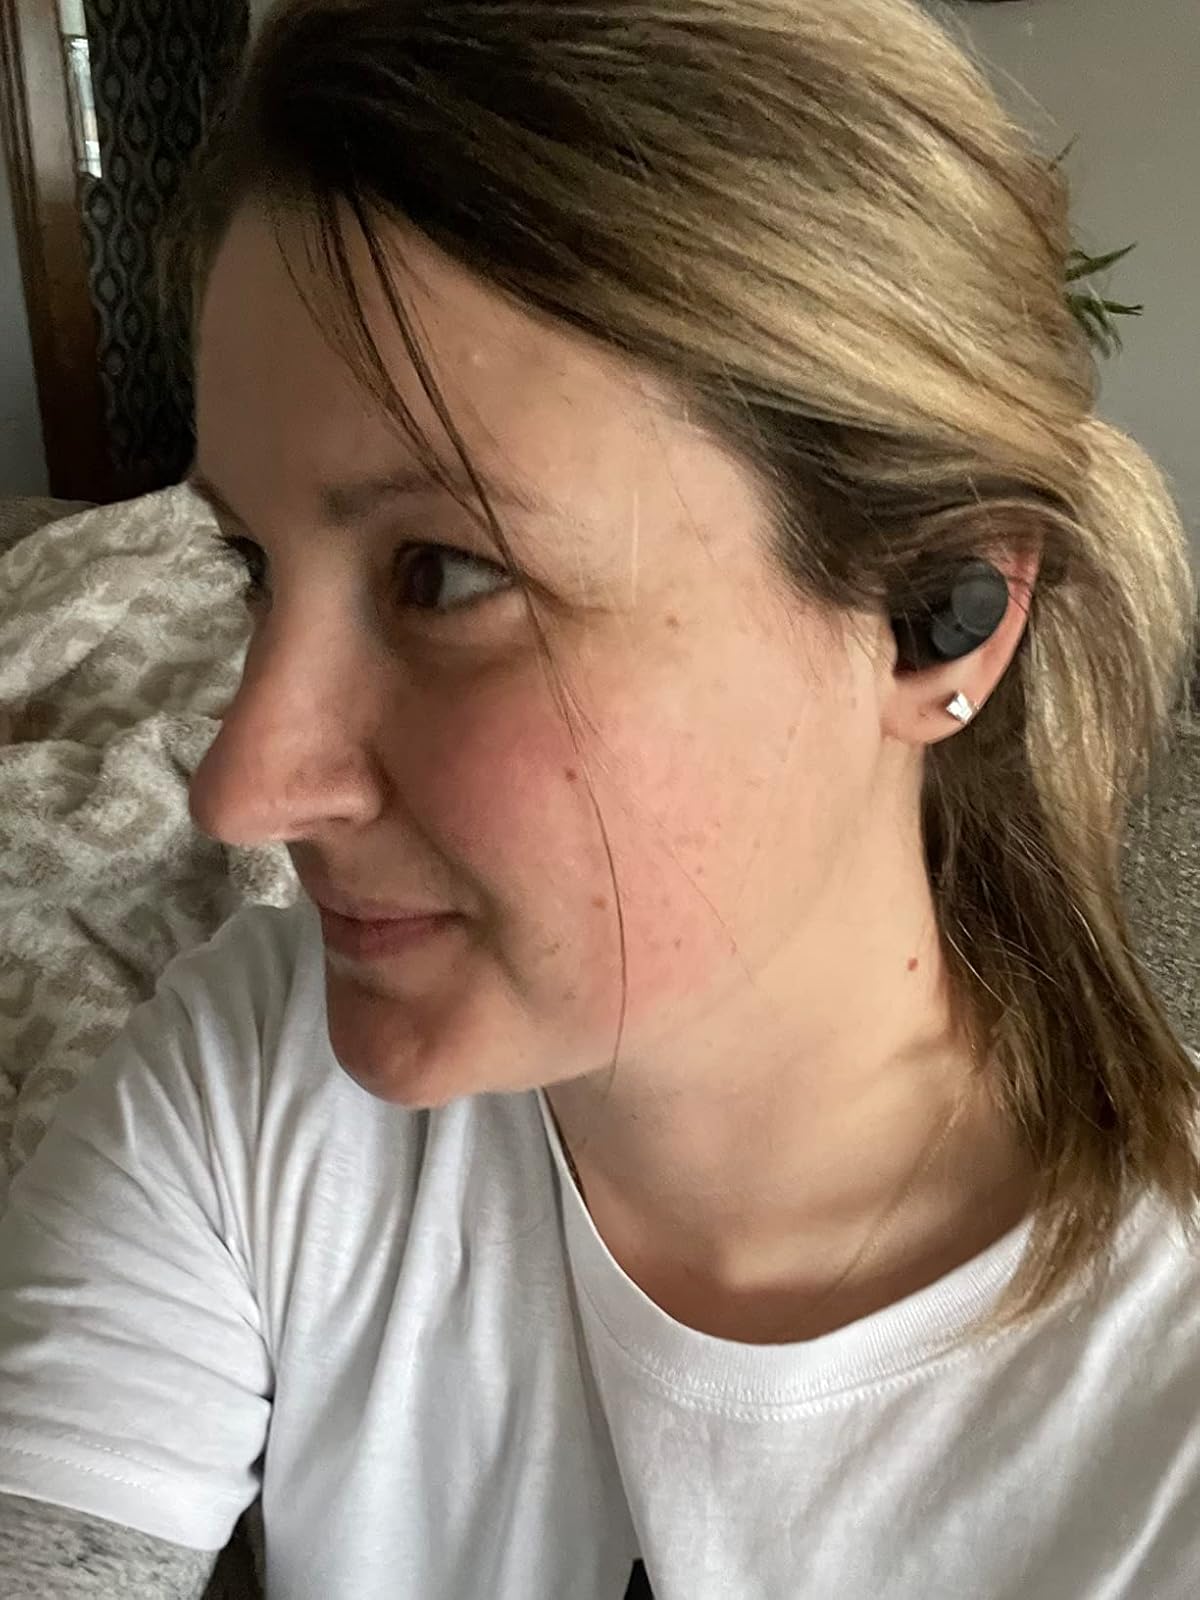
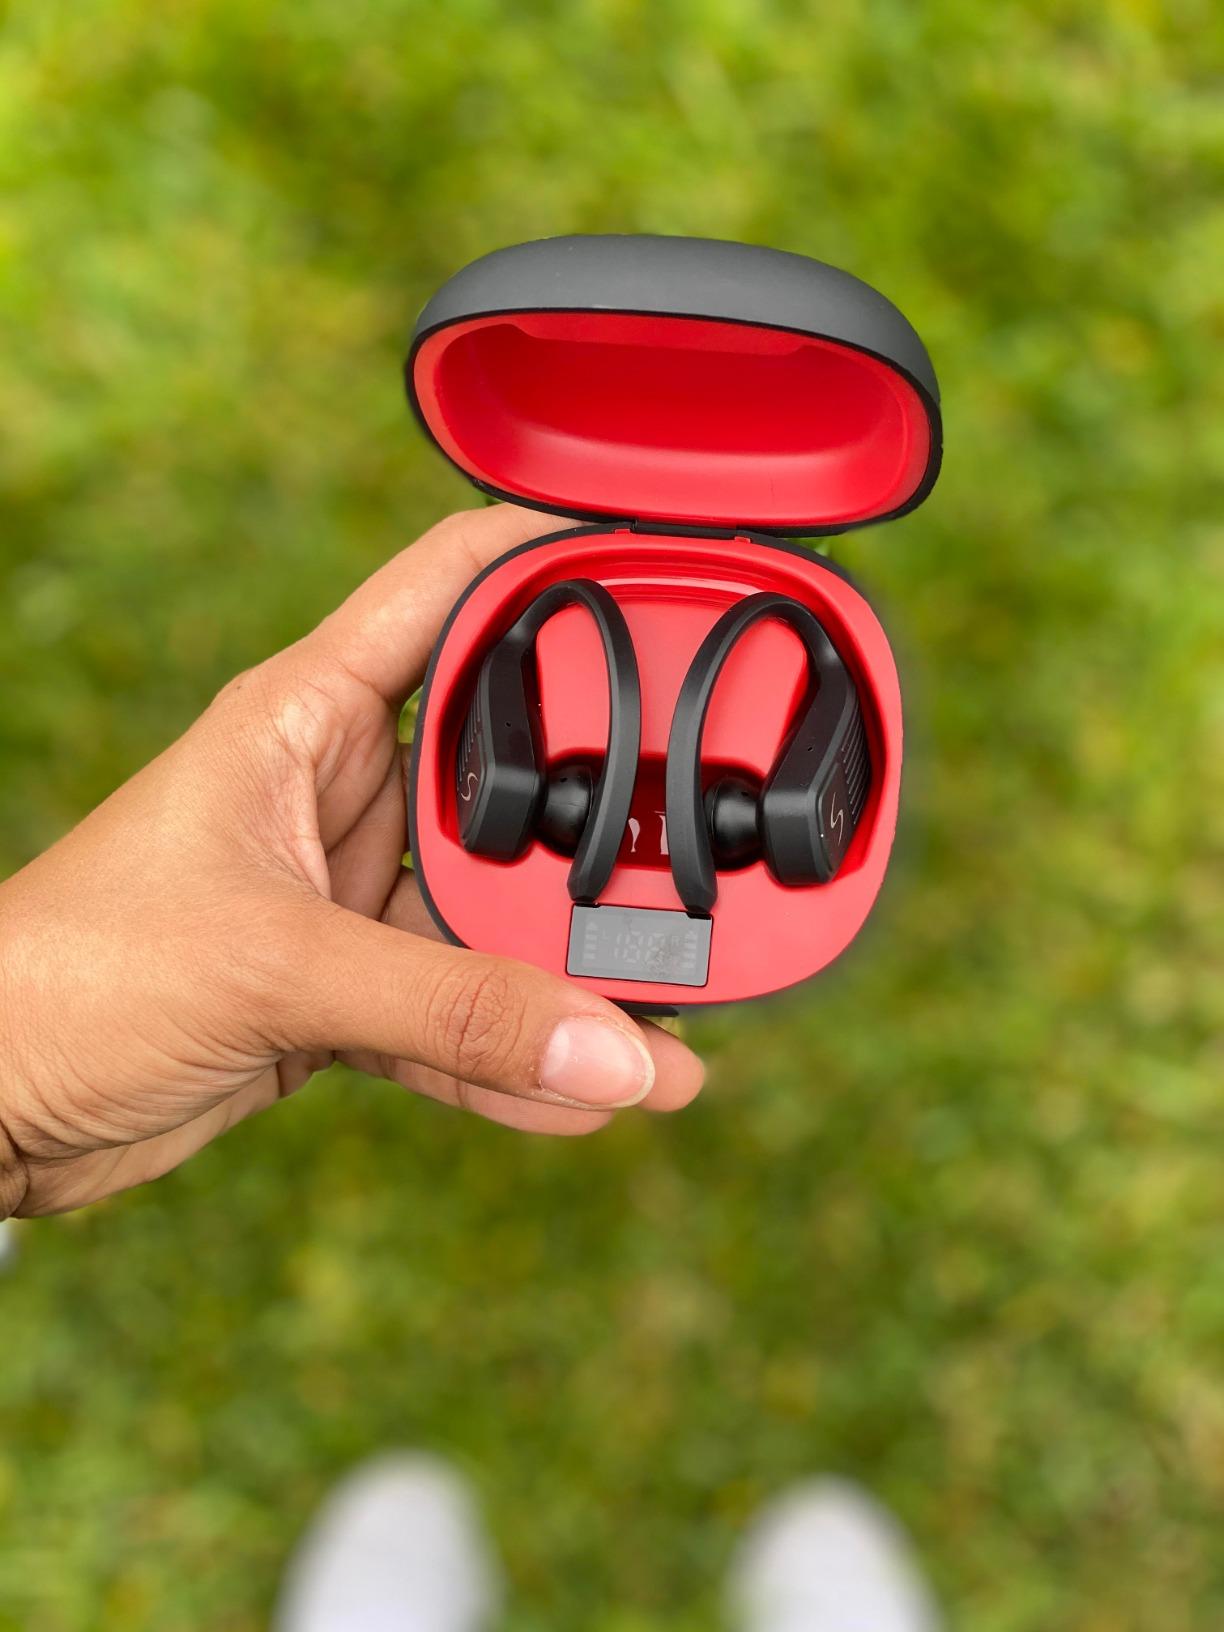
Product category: earbuds
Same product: no